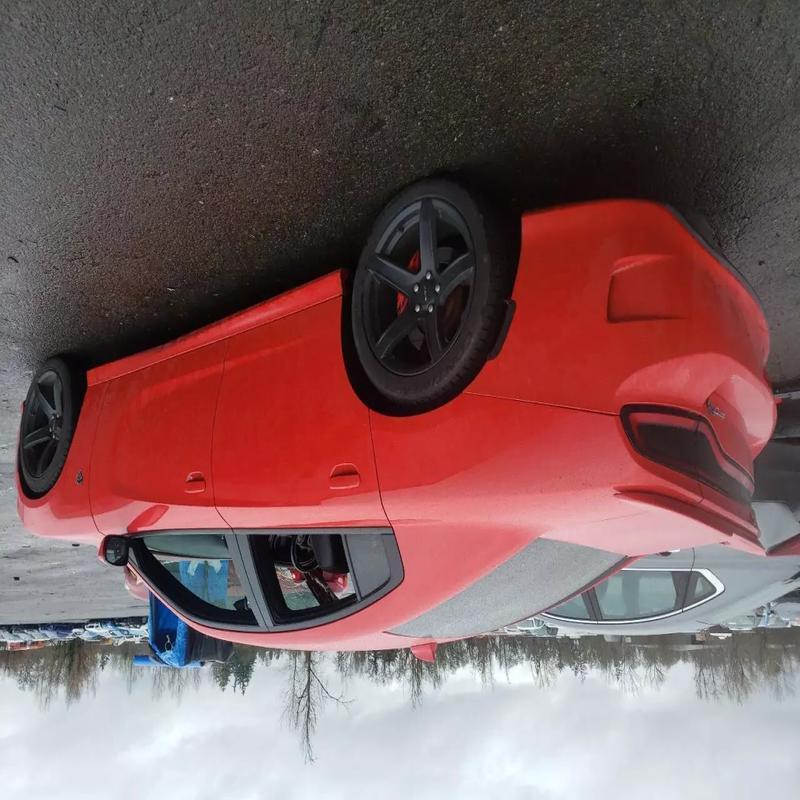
Aucun dommage détecté.
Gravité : aucun